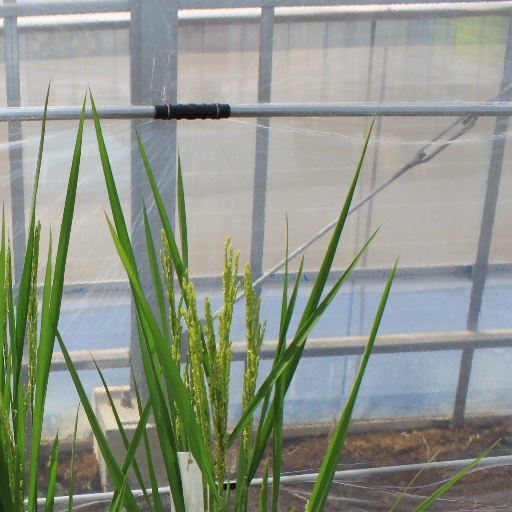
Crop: rice